Harry Johnston (footballer, born 1919)

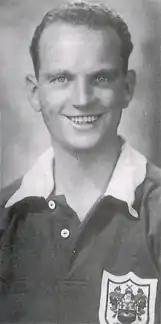

Henry Johnston (26 September 1919 – 12 October 1973) was an English footballer. He was the Football Writers' Association Footballer of the Year in 1951. He spent his entire professional playing career with Blackpool, with whom he appeared in three FA Cup Finals, winning one. During his career, he appeared in all three half-back positions, and even moved up to centre forward when needed.